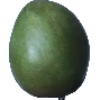
Label: mango